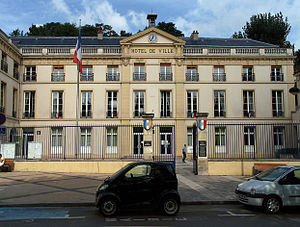
Sèvres
Rådhuset i Sèvres indrettet i det tidligere Byens Hotel
Sèvres er en fransk kommune, vest for Paris, som ligger i Hauts-de-Seine.